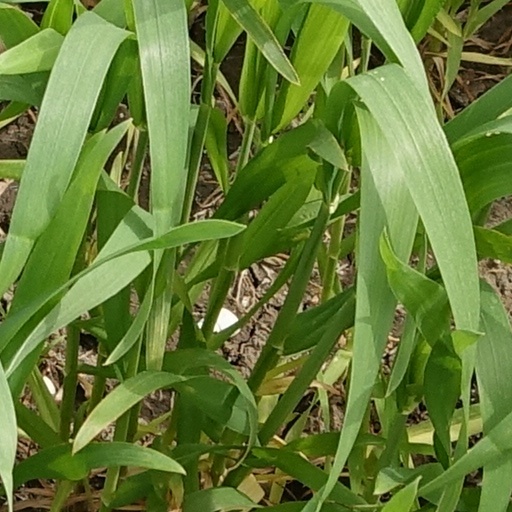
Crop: wheat